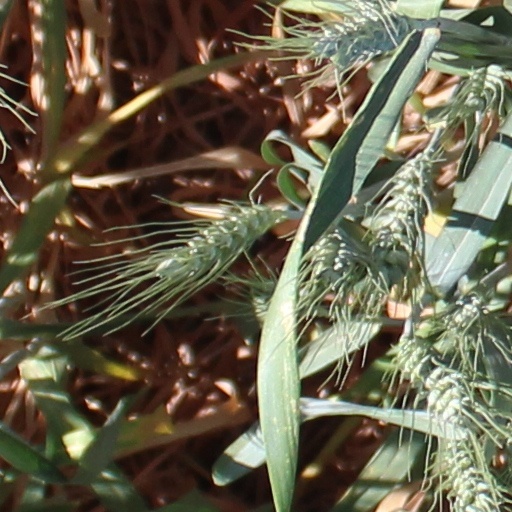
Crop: wheat